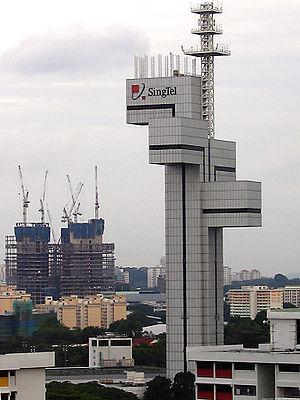
Singapore Telecommunications, aussi connue sous l'abréviation Singtel est une entreprise de télécommunications basée à Singapour.